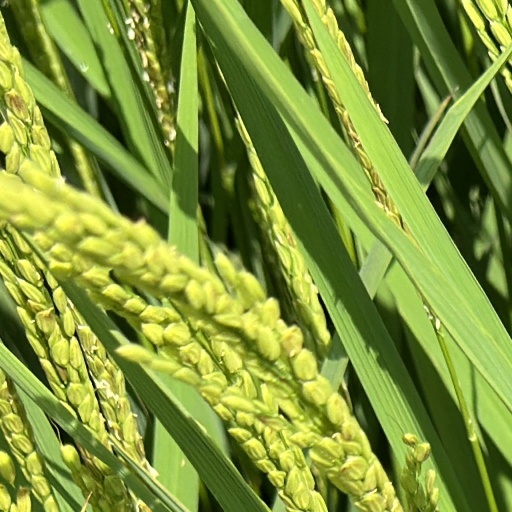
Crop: rice